RAF Brize Norton

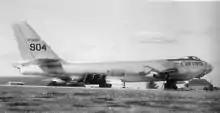
A US Air Force B-47 Stratojet at Brize Norton during 1954

The No. 110 Squadron detachment left Brize Norton on 17 March 1942, when the squadron departed for Asia. The two flying training units left on 16 July 1942 to make way for a new user, the Heavy Glider Conversion Unit (HGCU), equipped with Whitley glider tugs and Airspeed Horsa gliders. No. 296 Squadron and No. 297 Squadron both moved in on 14 March 1944 with their Armstrong Whitworth Albemarles, displacing the Heavy Glider Conversion Unit, which moved to RAF North Luffenham. The two Squadrons took part in the Invasion of France on 6 June 1944 and Operation Market Garden in September 1944, before No. 296 Squadron added the Handley Page Halifax Mk.V to their inventory and moved to RAF Earls Colne on 29 September 1944. No. 297 Squadron also moved there a day later.